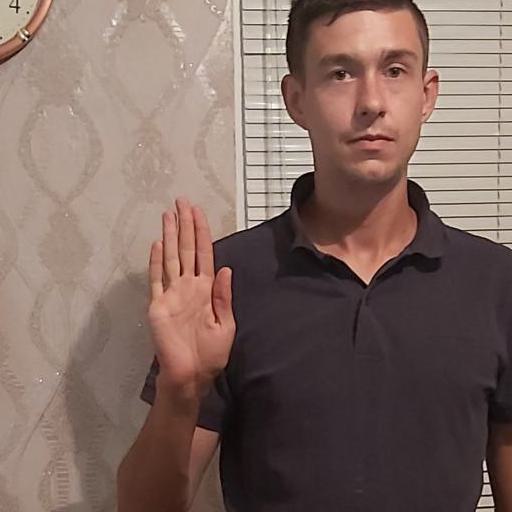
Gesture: stop